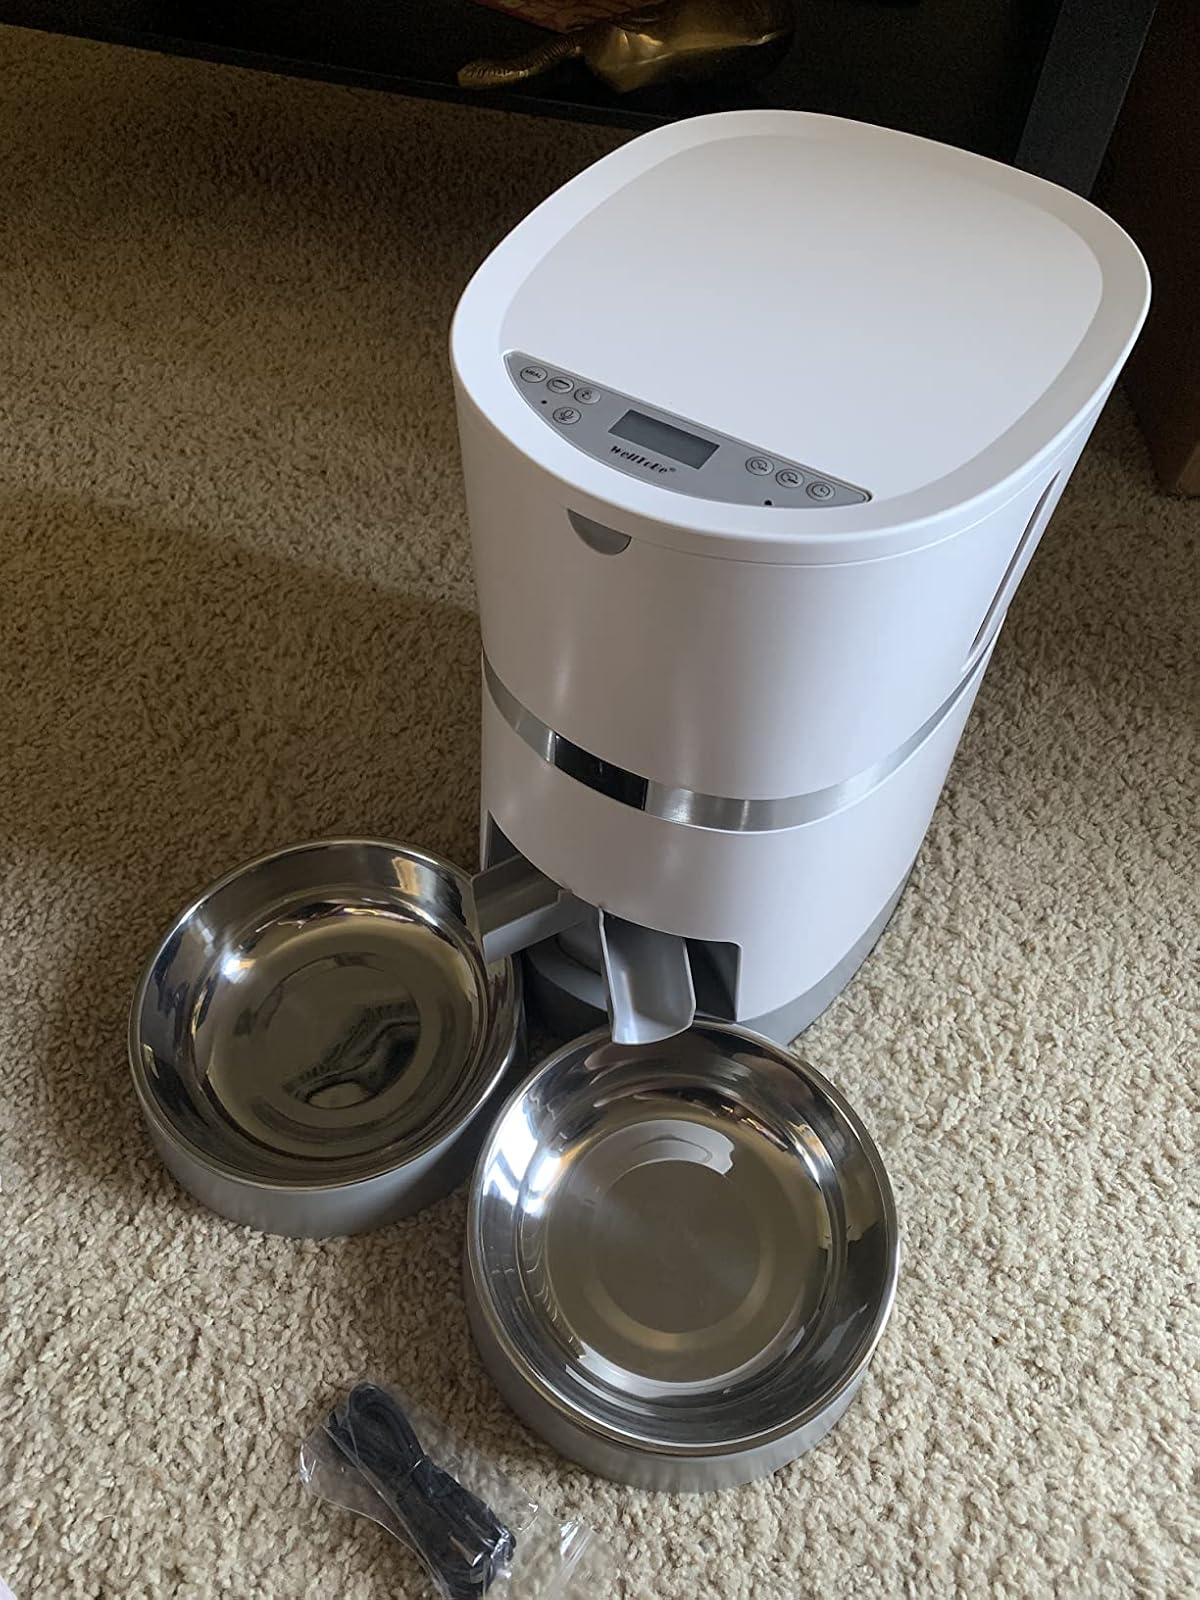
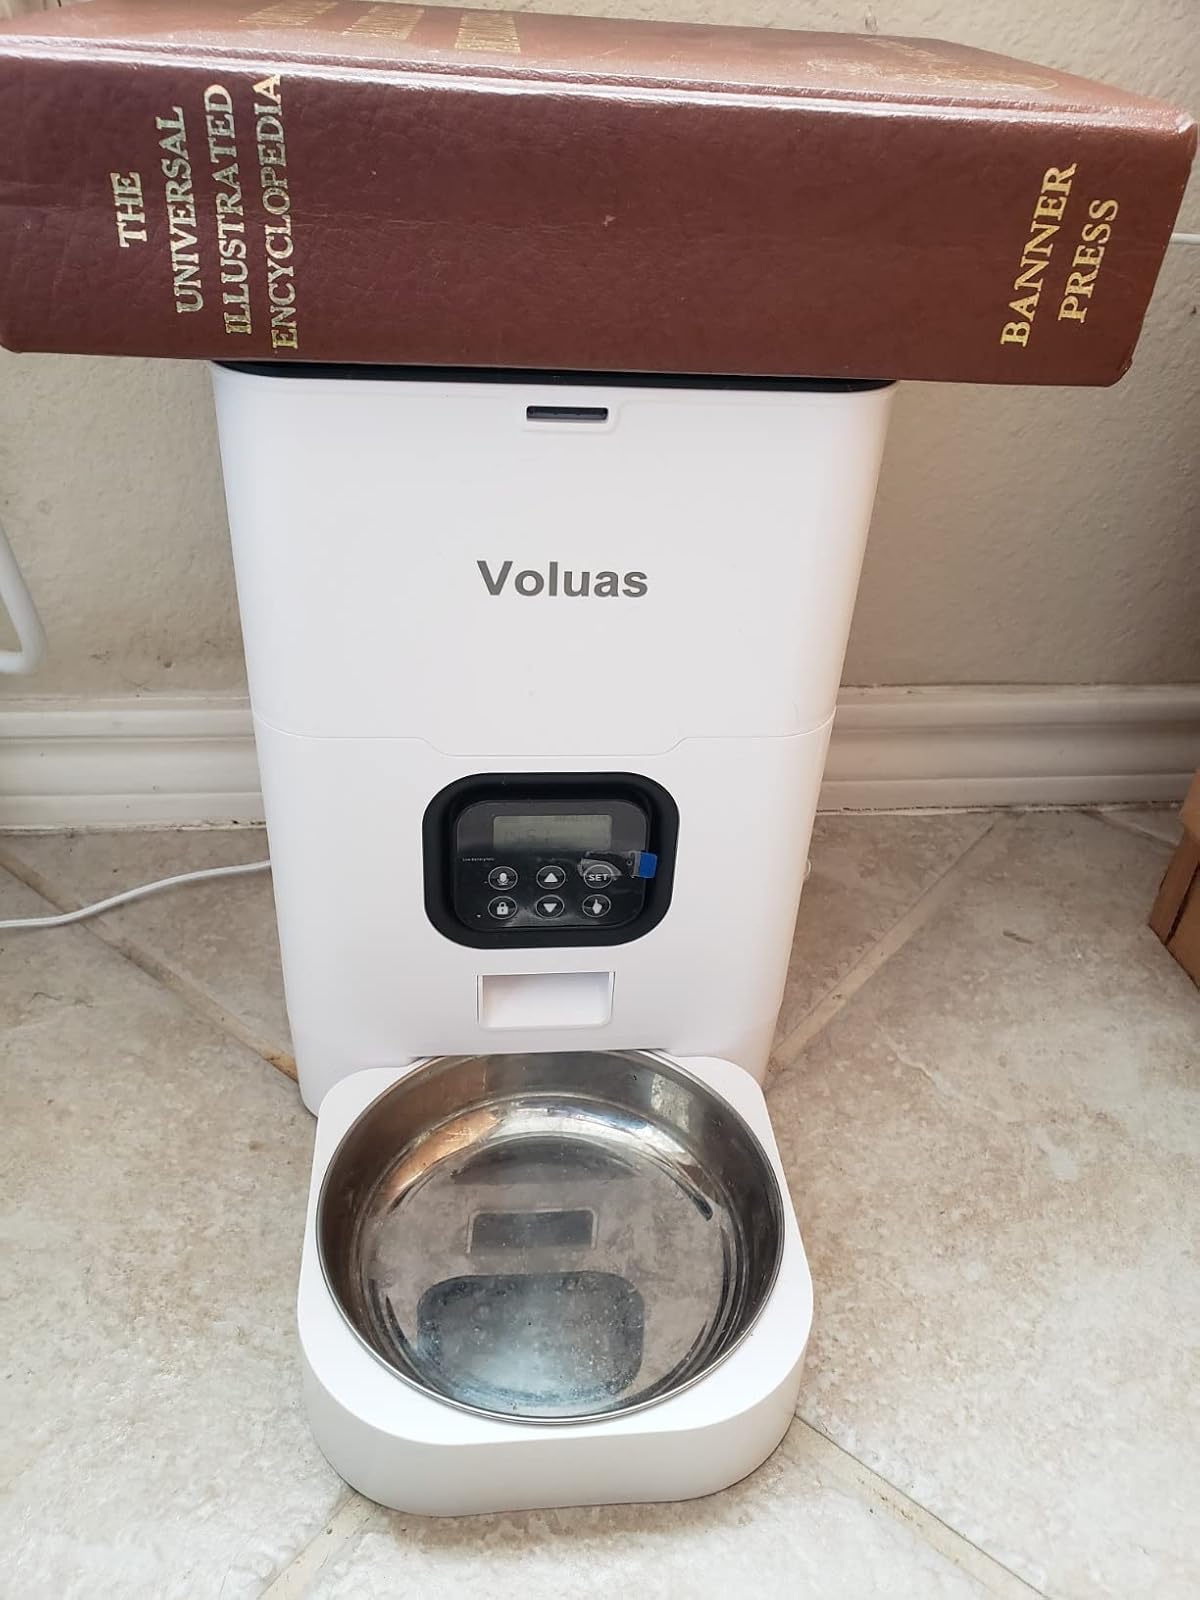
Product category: items_feeder
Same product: no